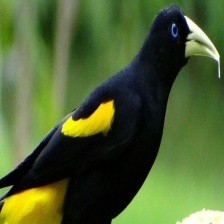
Species: YELLOW CACIQUE
Scientific name: CACICUS CELA